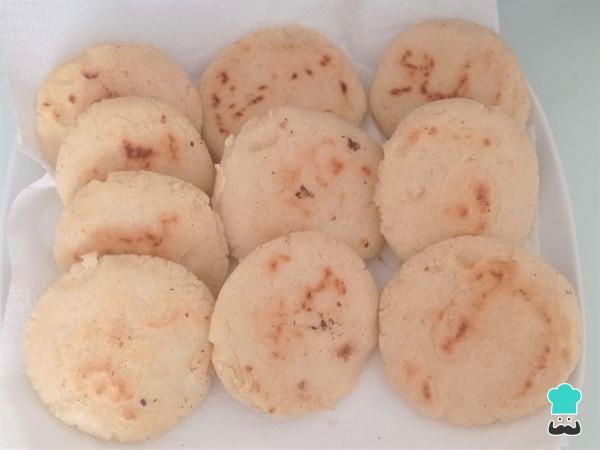
Cuando las arepas ya estén listas y mientras preparas el relleno, introduce en el horno a una temperatura también baja para que mantenga el calor y el exterior quede crujiente. Corta las arepas por la mitad sin llegar a separar la tapa de la base para incorporar el relleno. A continuación puedes elegir entre dos propuestas.